Heirisson Island

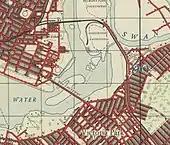
Heirisson Island and surrounds in 1942

Heirisson Island originally consisted of six separate smaller islands surrounded by mudflats. By the 1940s, land reclamation and dredging of the Swan River to create two navigable channels saw the islands coalesce into one large island.